Iván Castro

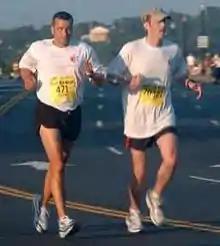
Capt. Iván Castro (#471) guided by Major Phil Young (#70321) runs the Army Ten-Miler.

By the time he was sent to Iraq as a scout platoon leader with the 1st Battalion (Airborne), 325th Infantry Regiment, Castro was already an experienced combat veteran. In 2006, Castro was assigned to the 1st Battalion (Airborne), 325th Infantry Regiment , 82d Airborne Division, which was in combat in Iraq at the time. In September 2006, Castro and his men had relieved other paratroopers atop a house in the town of Yusifiyah, some 20 miles southwest of Baghdad, after a night of fighting.